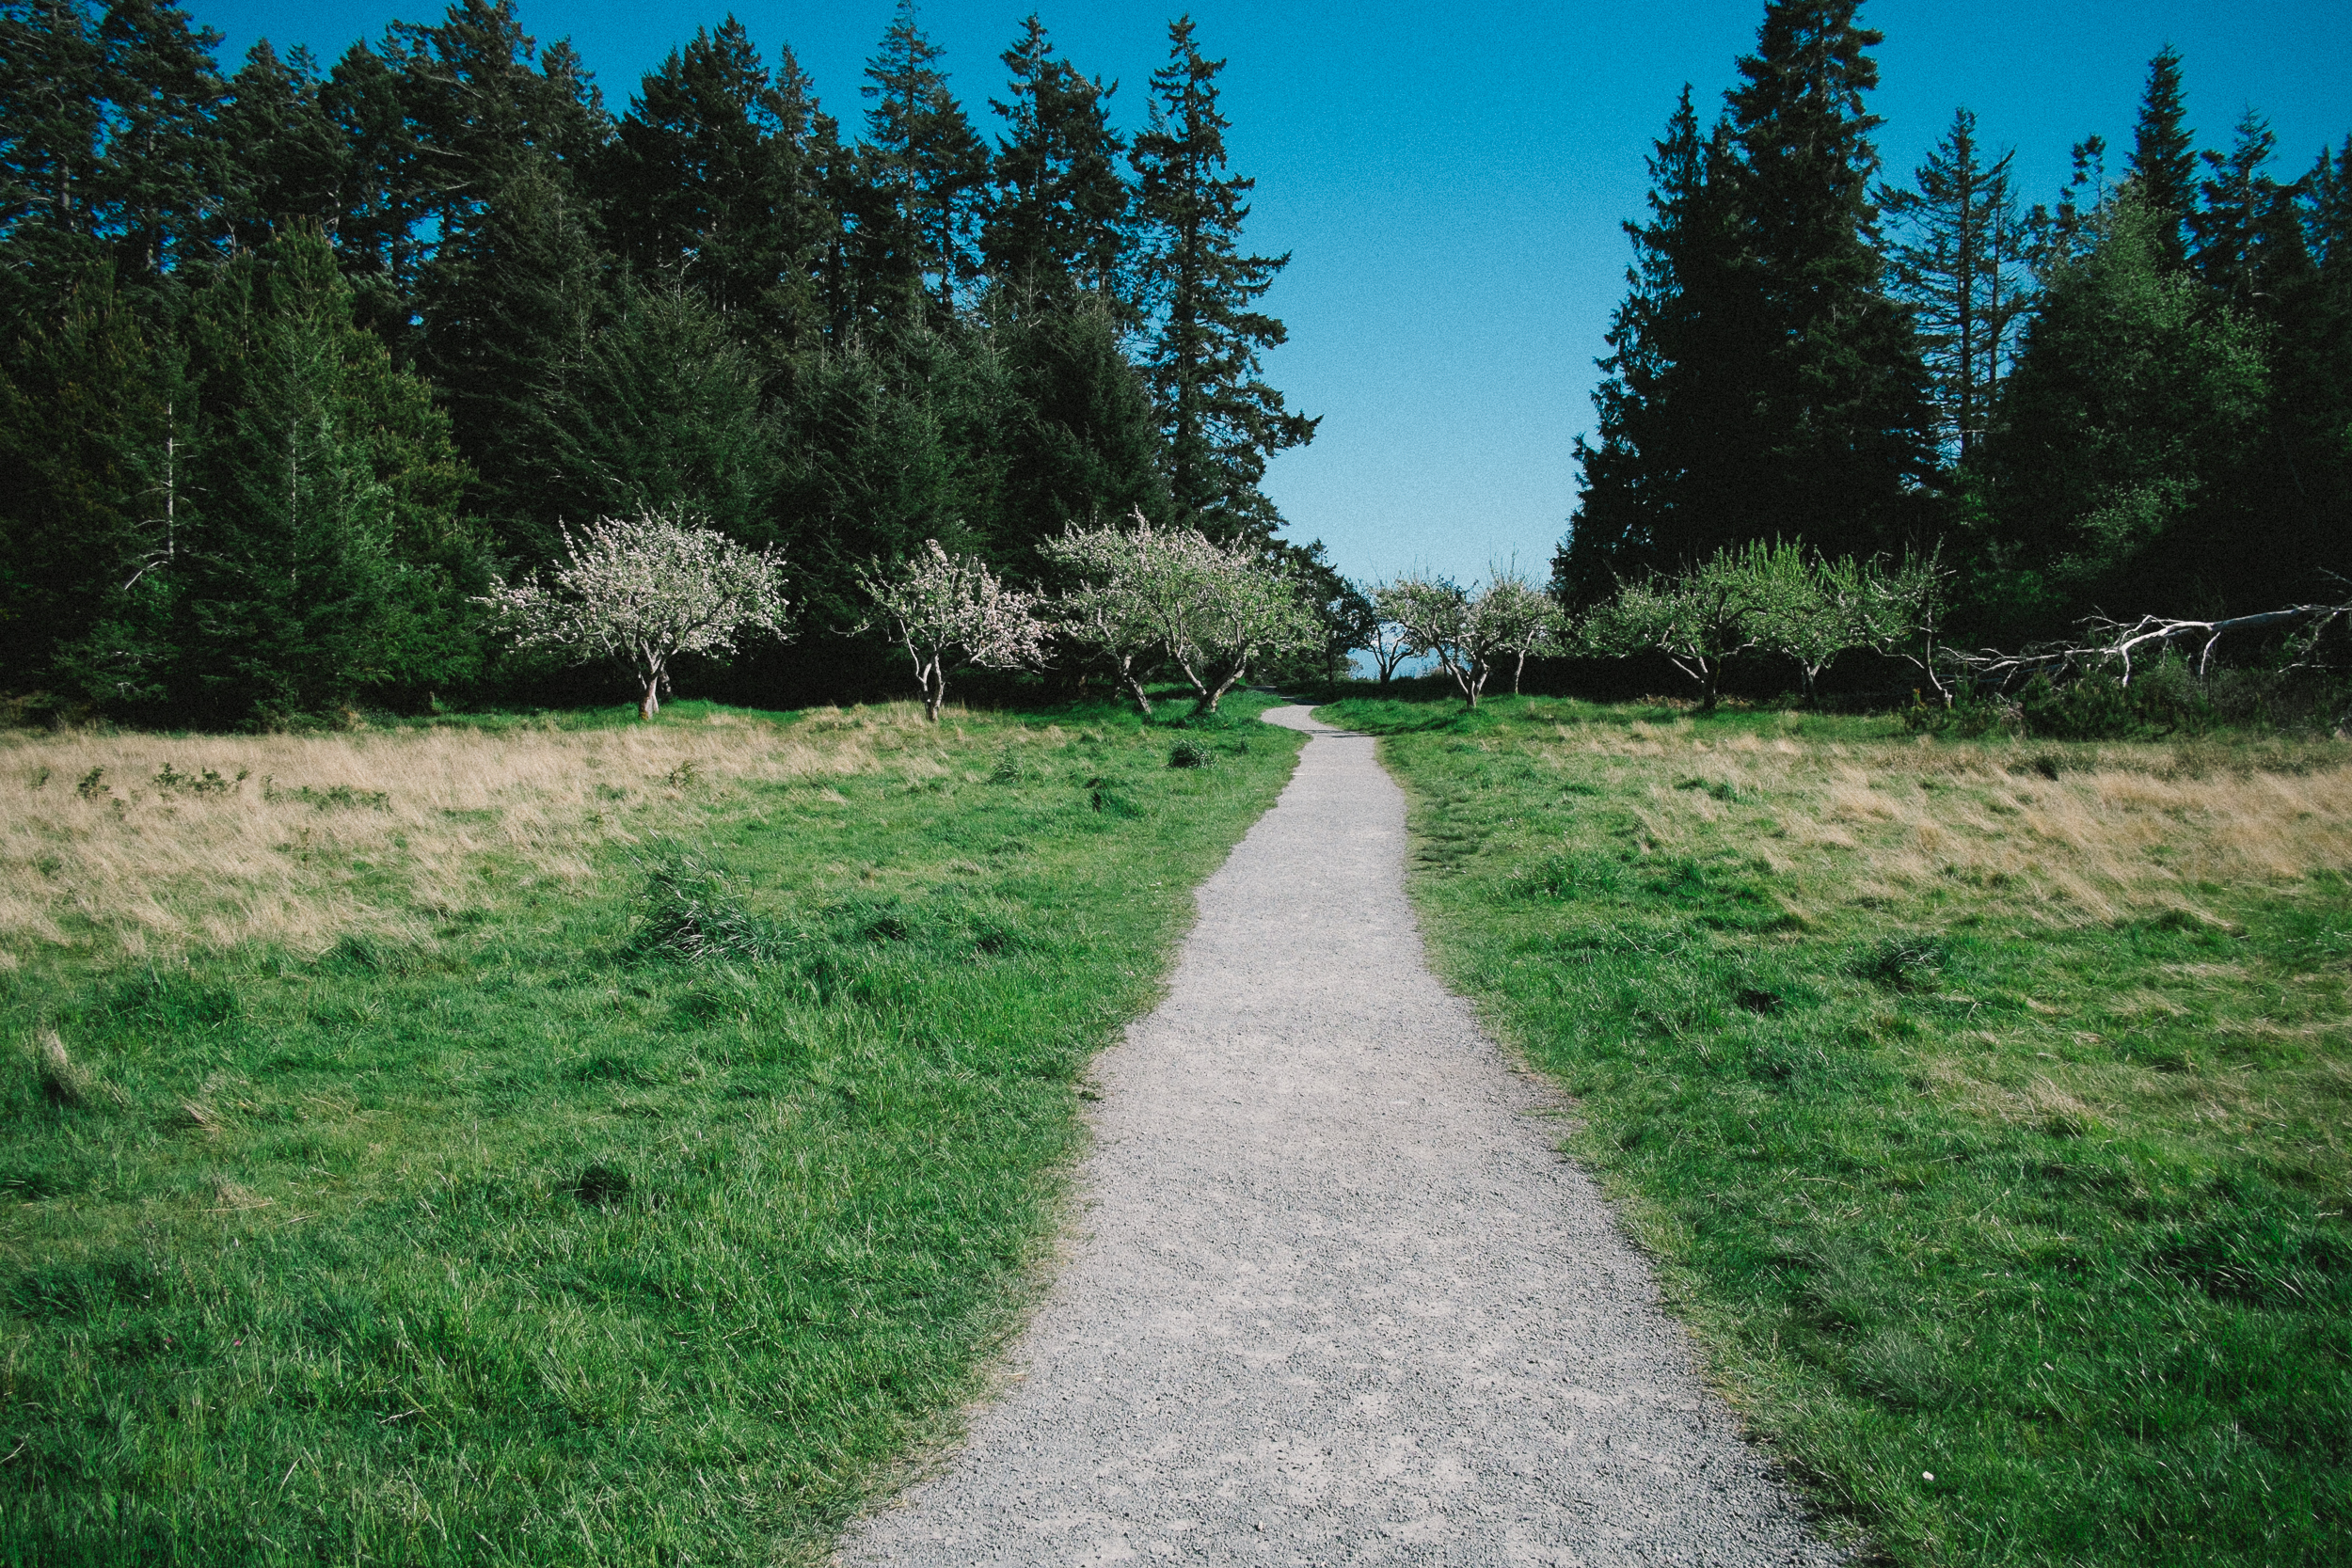
landscape, tree, nature, forest, path, pathway, grass, wood, trail, field, farm, lawn, meadow, hill, dirt road, green, pasture, soil, trees, shrub, way, woodland, habitat, ecosystem, rural area, natural environment